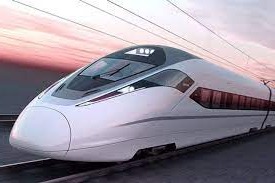
Vehicle type: Trains